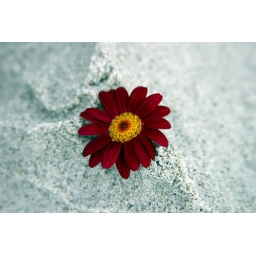
flower in the sand